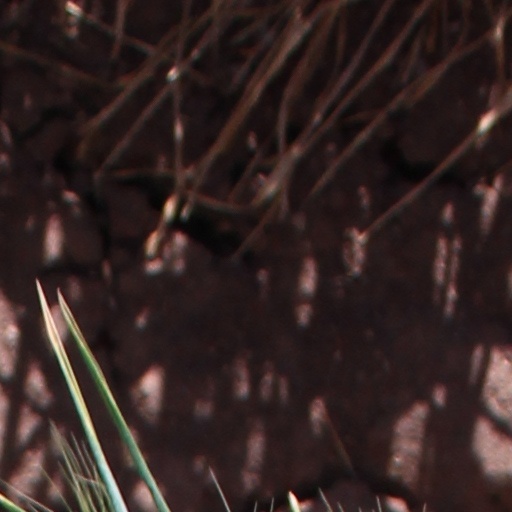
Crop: wheat